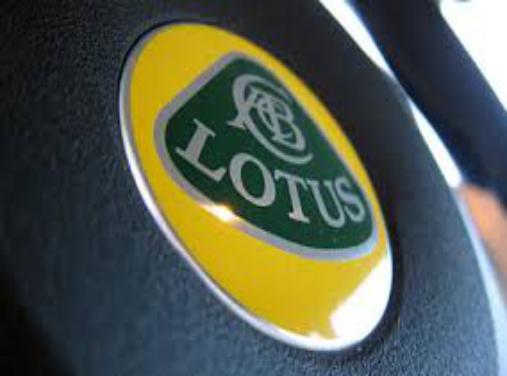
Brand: Lotus Cars
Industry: Transportation